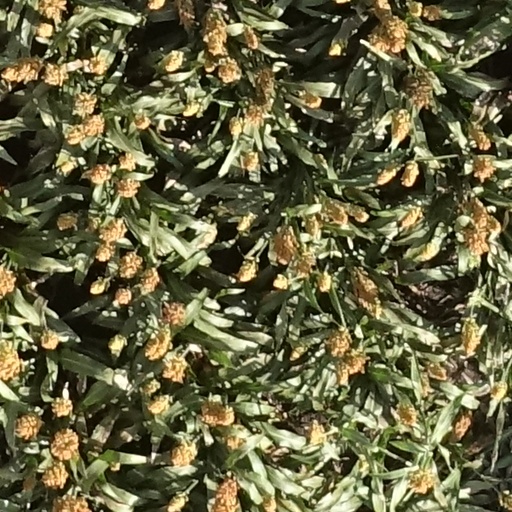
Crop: sorghum